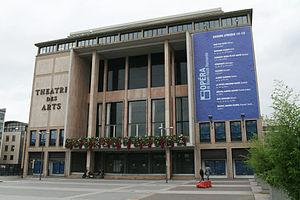
Théâtre des Arts de Rouen
Le Théâtre des Arts ou Opéra de Rouen Normandie est un ensemble de salles de théâtre situé dans la ville de Rouen en Normandie. L'Orchestre de l'opéra de Rouen Normandie y est en résidence.
Rouen [ʁwɑ̃] est une commune du Nord-Ouest de la France traversée par la Seine. Préfecture du département de la Seine-Maritime, elle est le chef-lieu de la Normandie réunifiée après avoir été, jusqu'en 2015, celui de la Haute-Normandie.
L’Orchestre de l’Opéra de Rouen Normandie est un orchestre symphonique français situé à Rouen en Normandie.
La reconstruction de Rouen fait suite aux destructions subies par la ville de Rouen, en France, pendant la Seconde Guerre mondiale. La ville a subi des destructions par les bombardements et les incendies de 1940 à 1944.